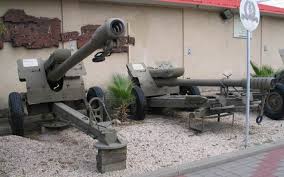
Label: D-30